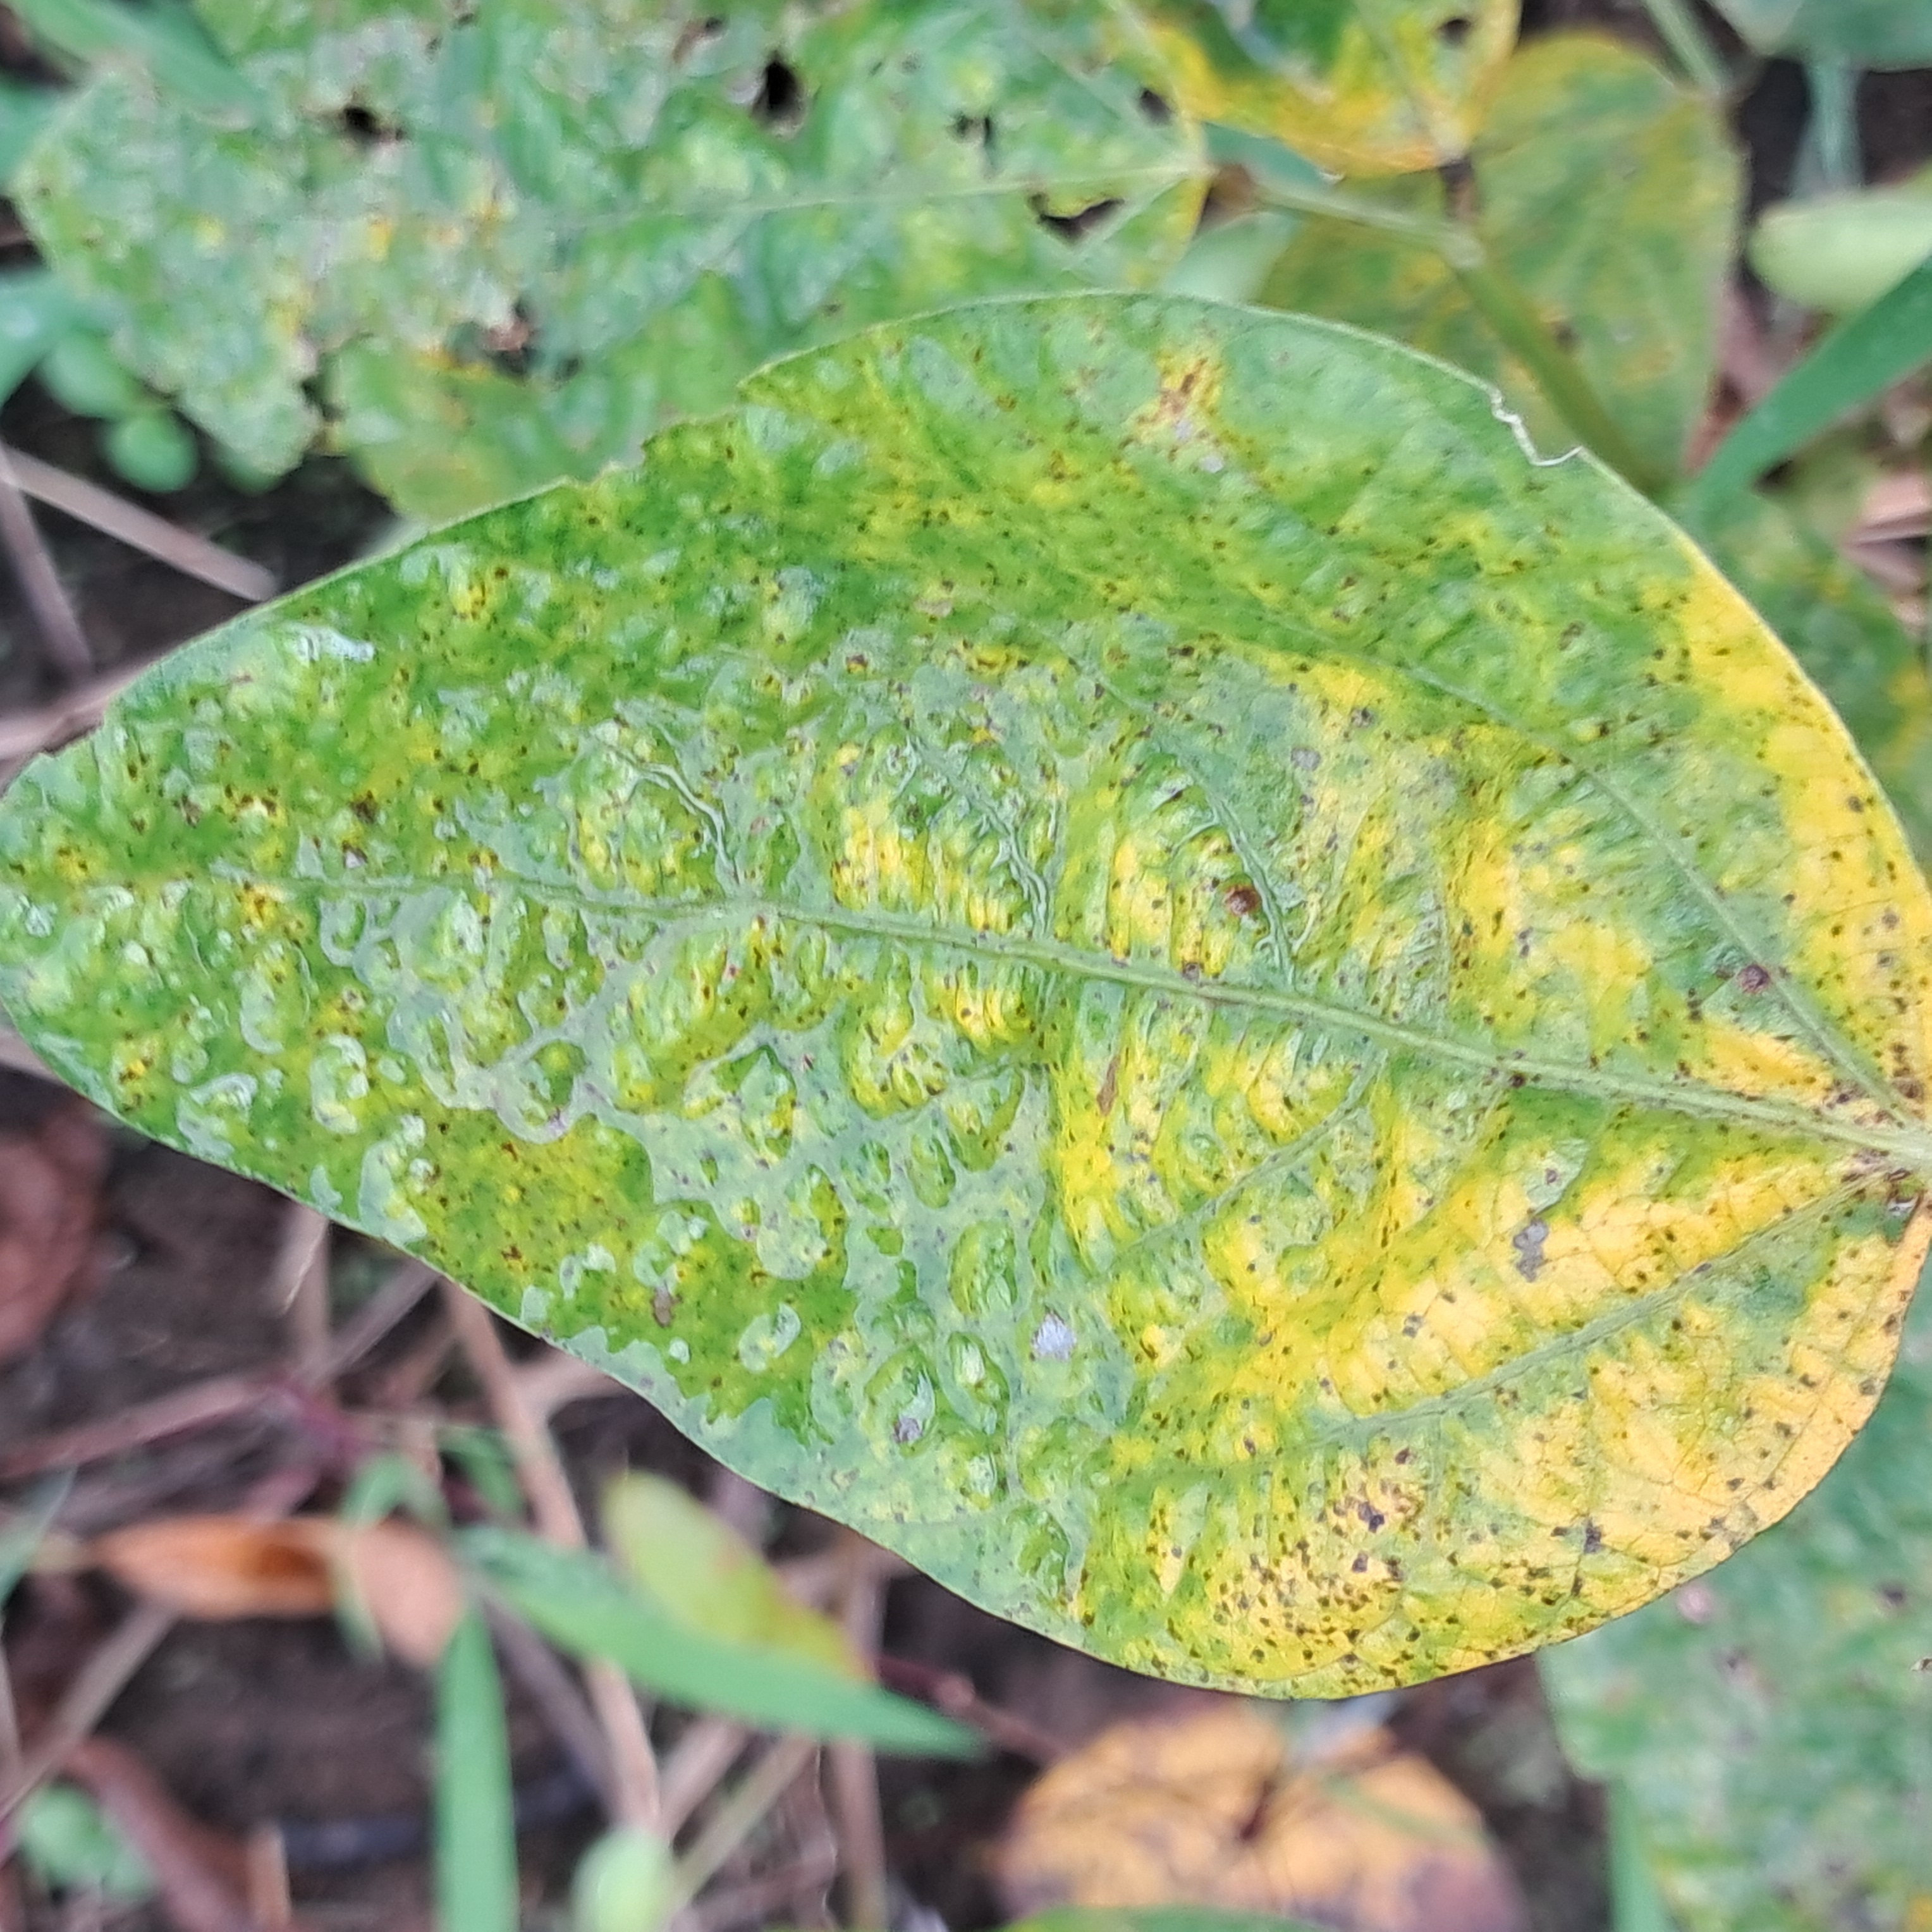
Label: Spectoria_Brown_Spot